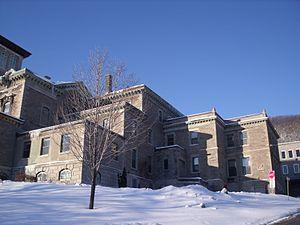
Quartier des domestiques, Maison Hugh Allan, dite Ravenscrag (1863), 835-1025 Avenue des Pins Ouest, Montréal, Québec, Canada.
La maison Ravenscrag est une maison bourgeoise située dans le quartier du Mille carré doré de l'arrondissement Ville-Marie à Montréal au Canada.